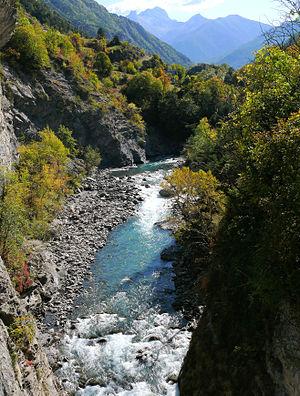
Le Lauzet-Ubaye - Vallée de l'Ubaye
Le Lauzet-Ubaye est une commune française, située dans le département des Alpes-de-Haute-Provence en région Provence-Alpes-Côte d'Azur, dans la vallée de l'Ubaye.
L'Ubaye est une rivière torrentielle française qui coule dans le département des Alpes-de-Haute-Provence, en région Provence-Alpes-Côte d'Azur. C'est un affluent de la Durance en rive gauche, donc un sous-affluent du Rhône. Très appréciée pour les sports d'eaux-vives, la rivière a accueilli le championnat de France de kayak en 2016.